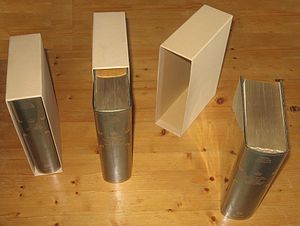
Bogkassette
Bøger og bogkassetter
En bogkassette eller blot kassette til bøger er en stiv boks - som regel af kraftigt pap - som bogen eller bøgerne passer ind i og som har til formål at beskytte dem. En bogæske har desuden låg.